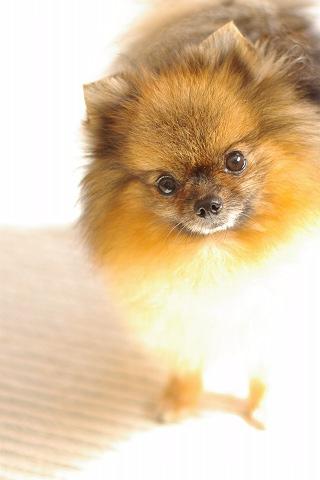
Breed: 1936-n000005-Pomeranian